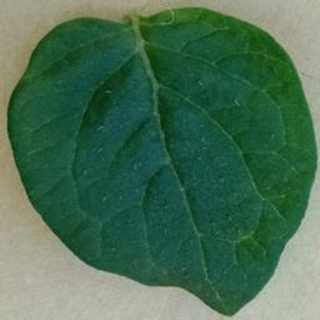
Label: healthy_potato